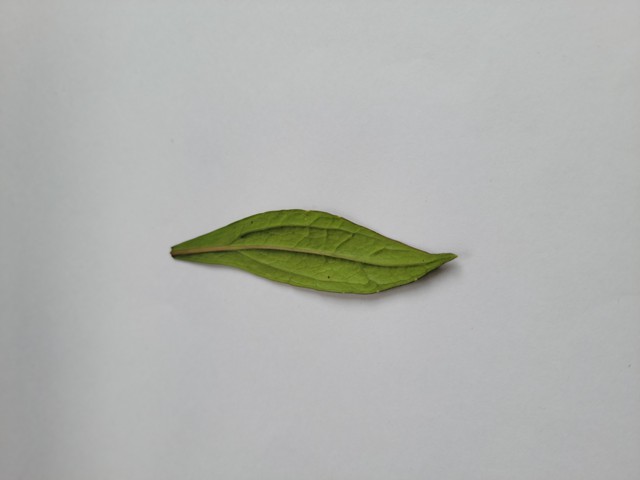
Plant: ayapan